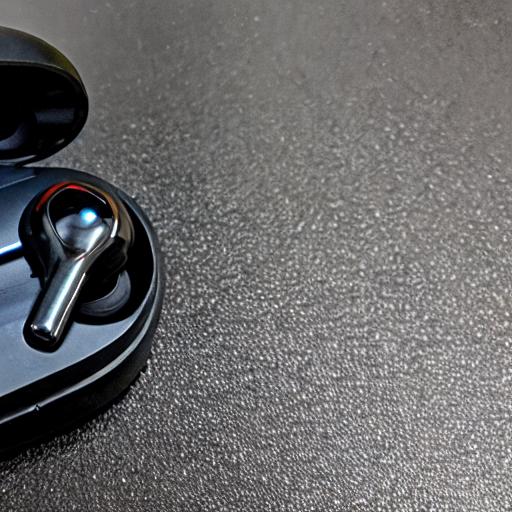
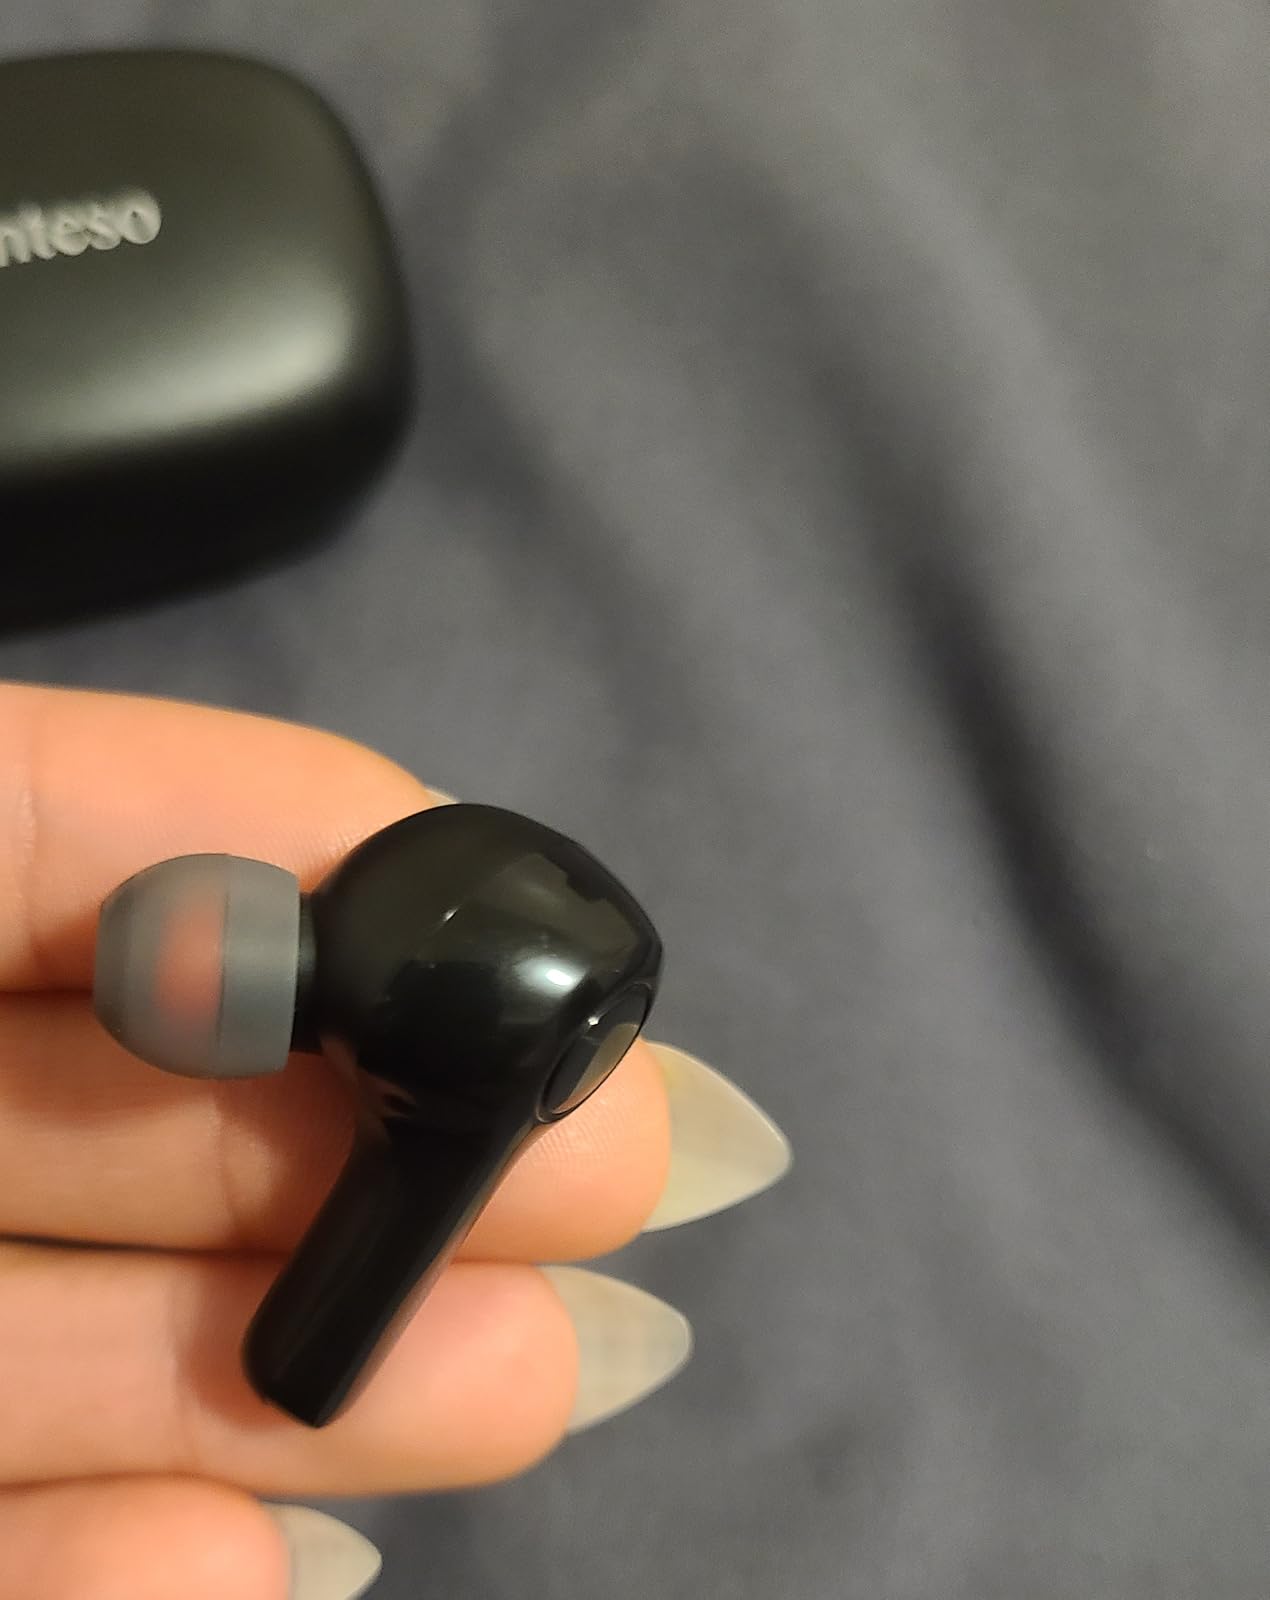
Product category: earbuds
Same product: no